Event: Nepal Earthquake
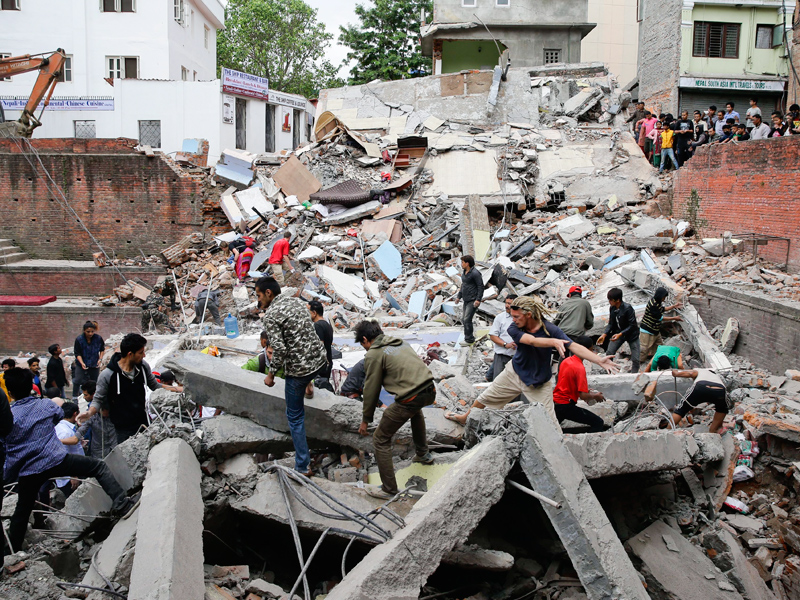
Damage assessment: damage